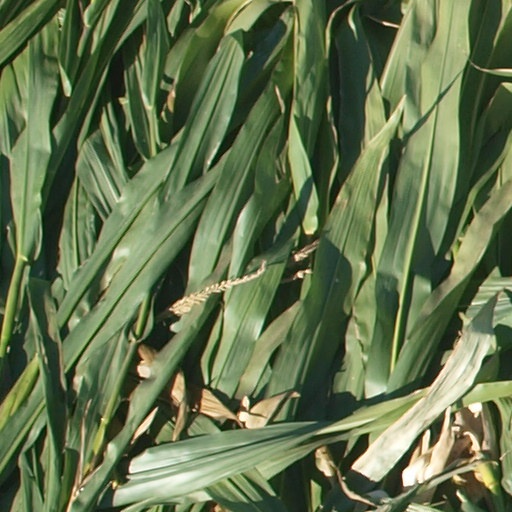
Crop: maize; corn